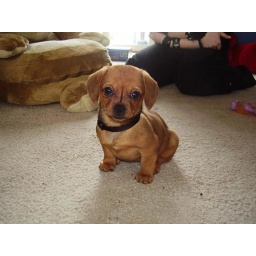
There she is in all her glory. what a cute and sweet puppy